Mahanagaram

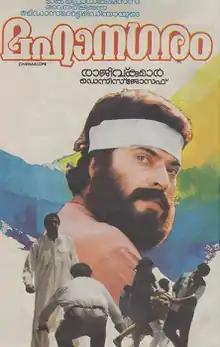
Promotional poster

Mahanagaram is a 1992 Malayalam language action thriller film directed by T. K. Rajeev Kumar and starring Mammootty,Murali, Shanthi Krishna, Neeta Puri, and Thilakan.